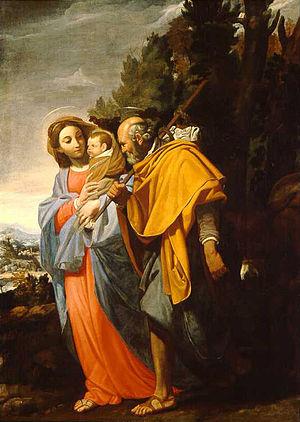
Domenico Fiasella est un peintre italien de l'école génoise.